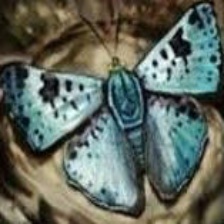
Species: GLITTERING SAPPHIRE